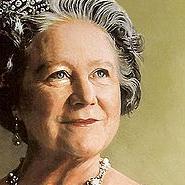
Age: 85